Marie Sophie Hingst

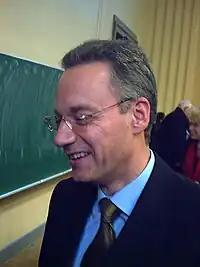
Martin Doerry, who reported on Hingst's claims

Marie Sophie Hingst (20 October 198717 July 2019) was a German historian and blogger who falsely claimed to be descended from Holocaust survivors. Born in Wittenberg to a Protestant family, she fabricated a Jewish background and sent documentation for 22 misrepresented or non-existent relatives, who she claimed were Holocaust victims, to the official Holocaust memorial .